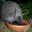
Label: porcupine